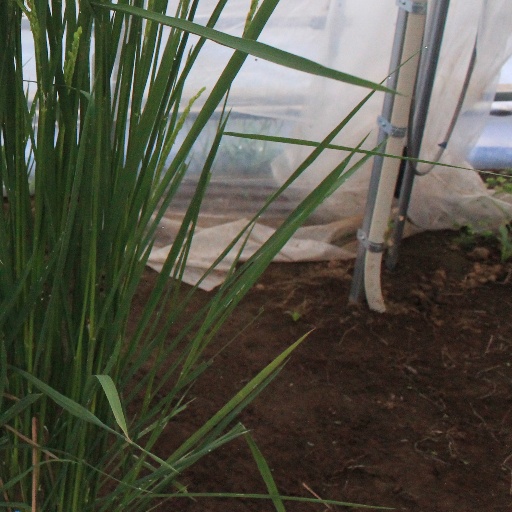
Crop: rice